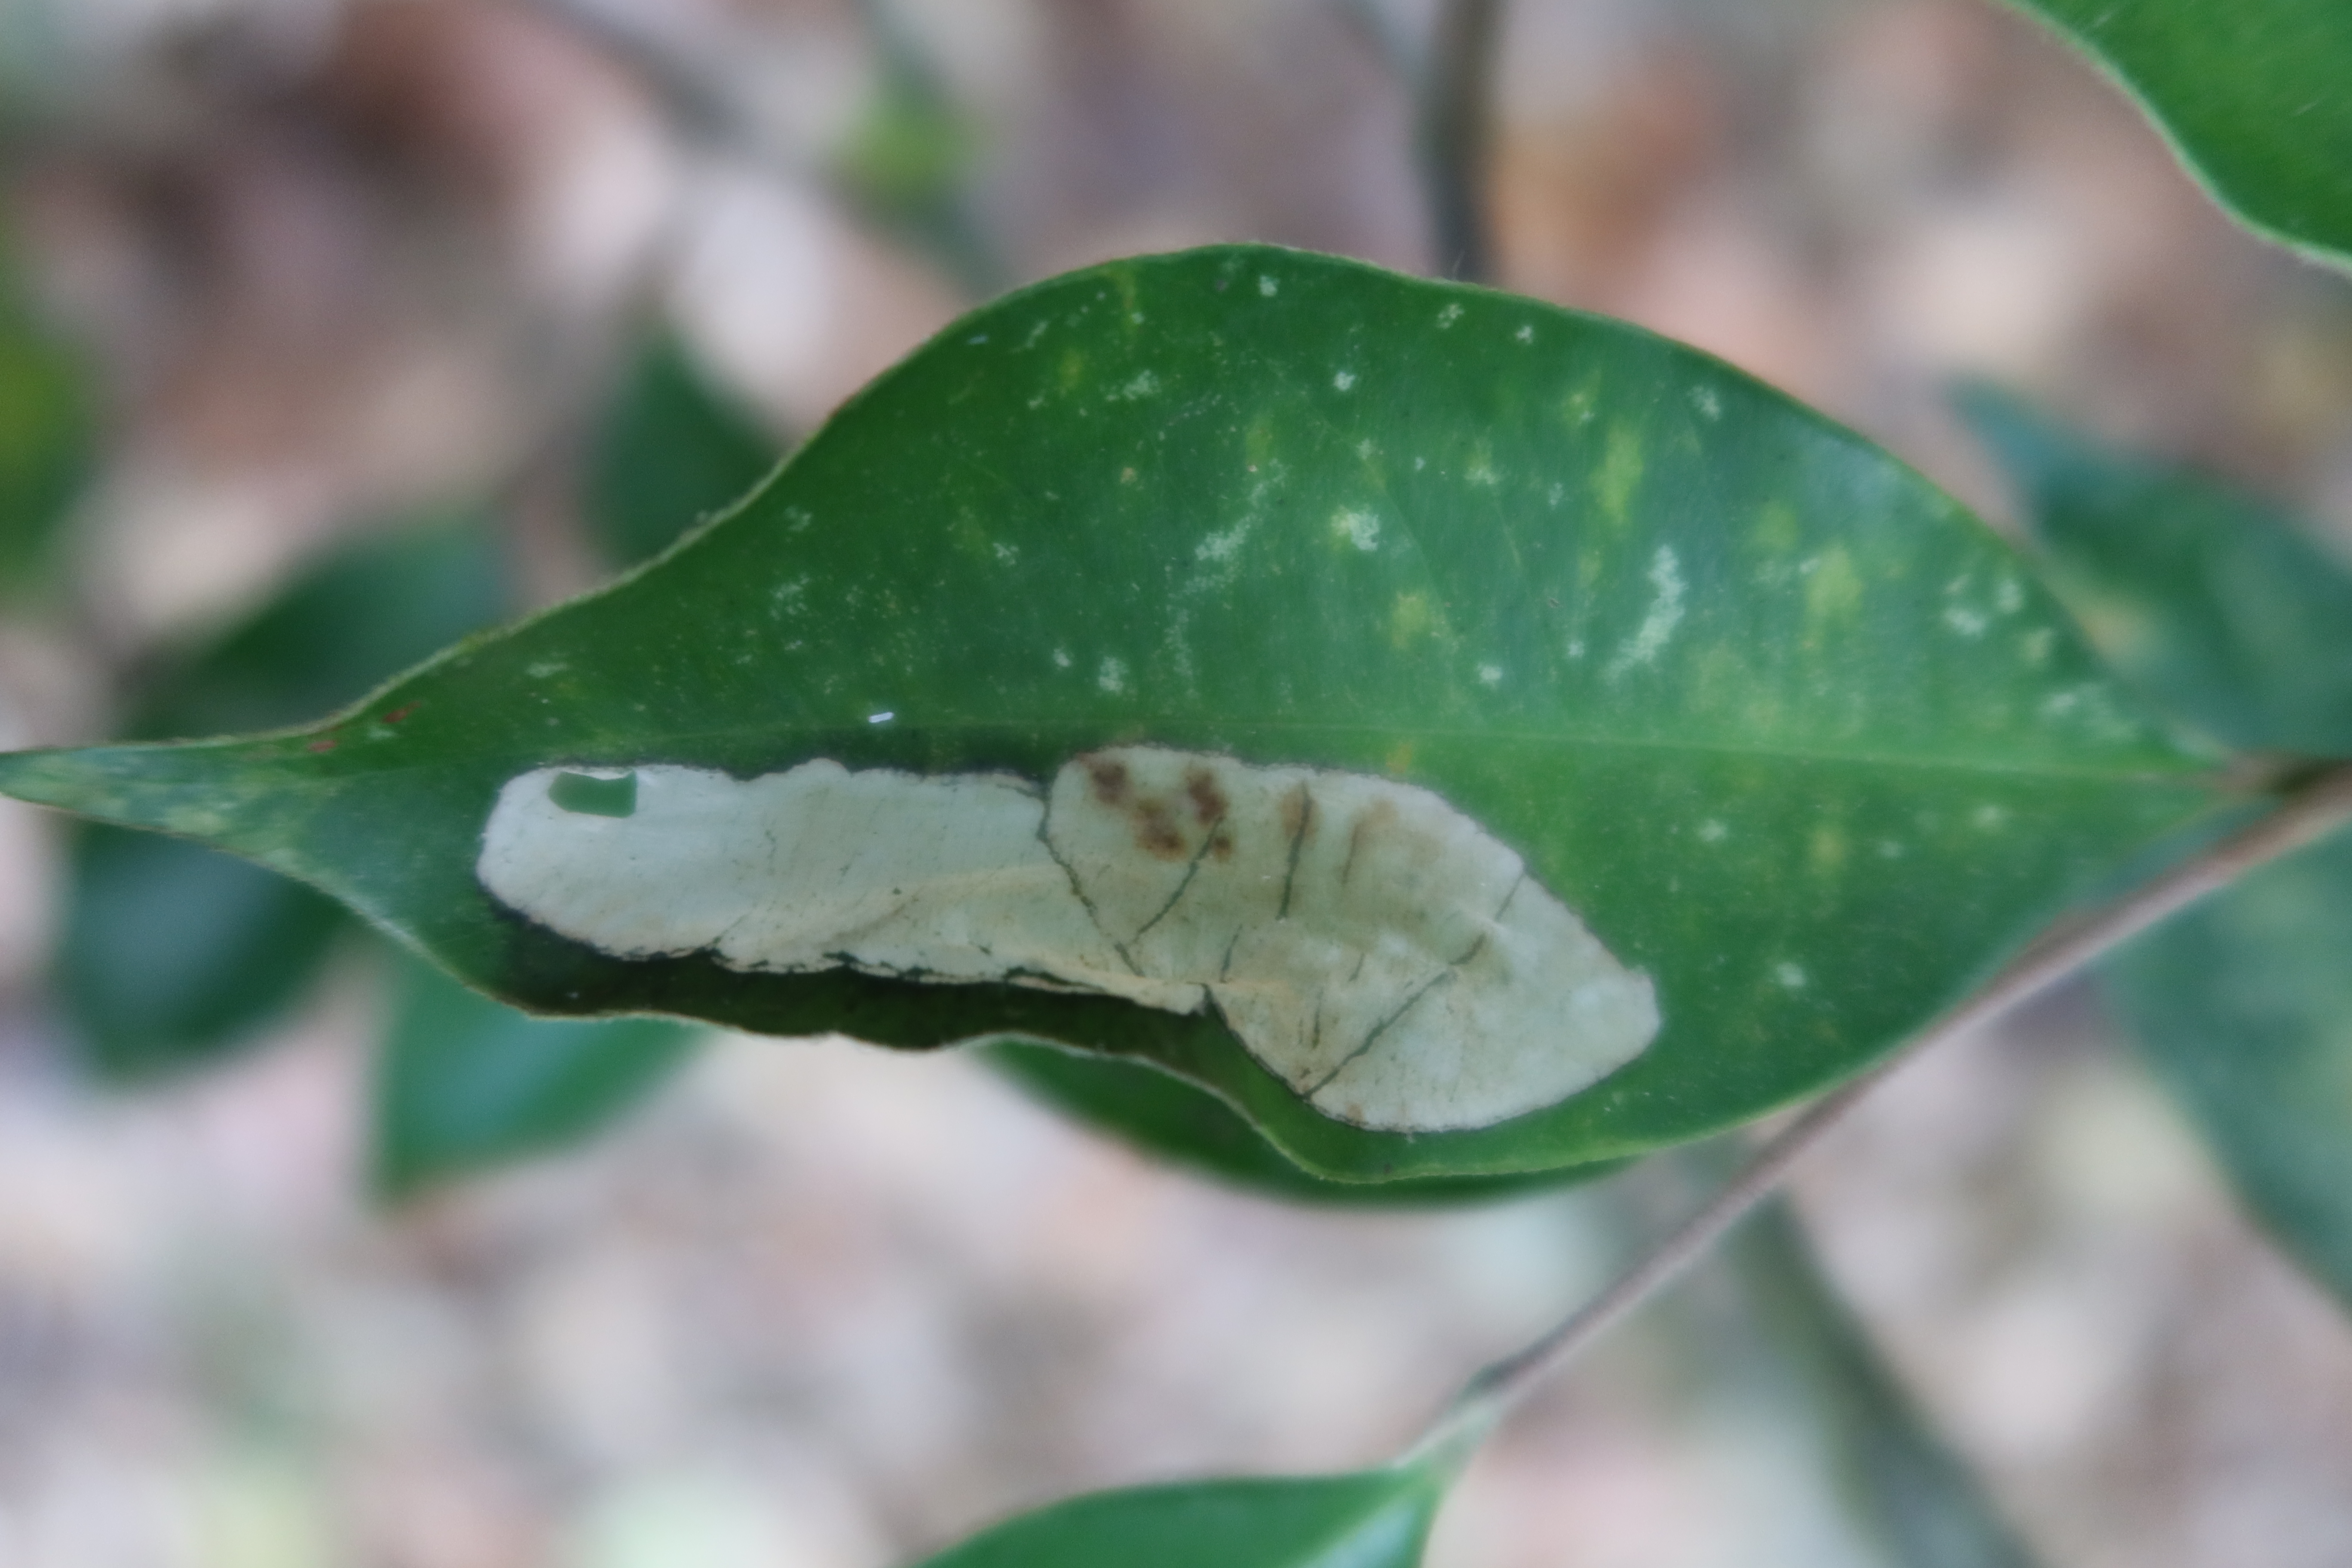
Label: Powdery mildew